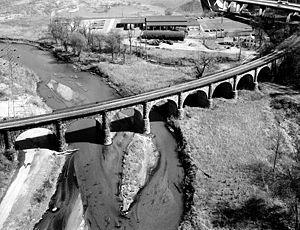
Les Franco-Américains sont des citoyens des États-Unis ayant une ascendance française, ancienne ou récente. L'expression englobe les personnes ayant des ascendants originaires de Nouvelle-France, de Haute et Basse-Louisiane, ou des colonies françaises des Caraïbes.